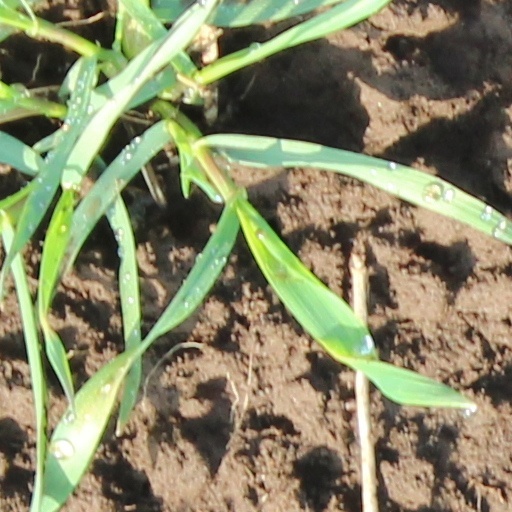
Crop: wheat